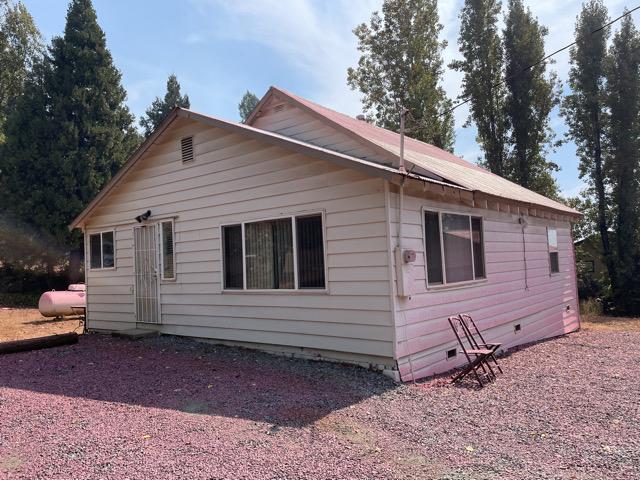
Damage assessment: no_damage